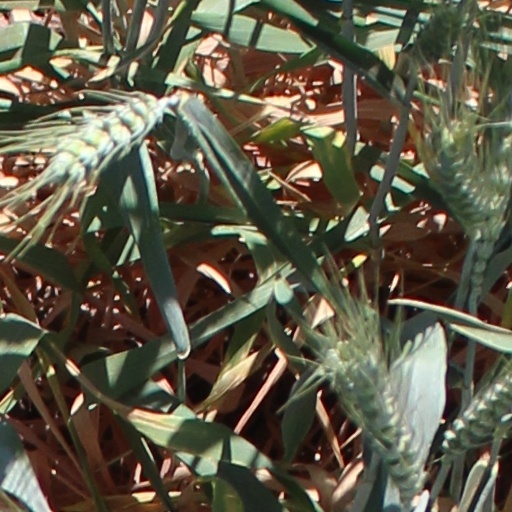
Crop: wheat